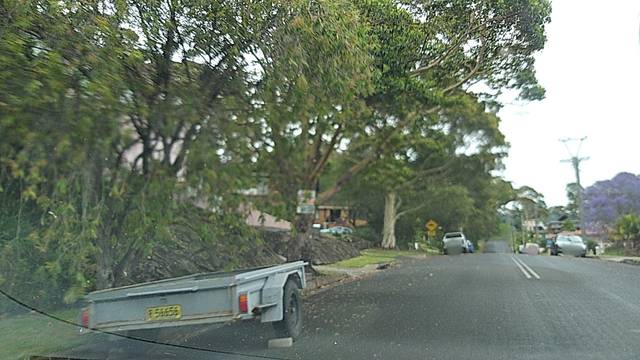
Region: Australia
Coordinates: -34.439, 150.878